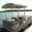
Label: ship